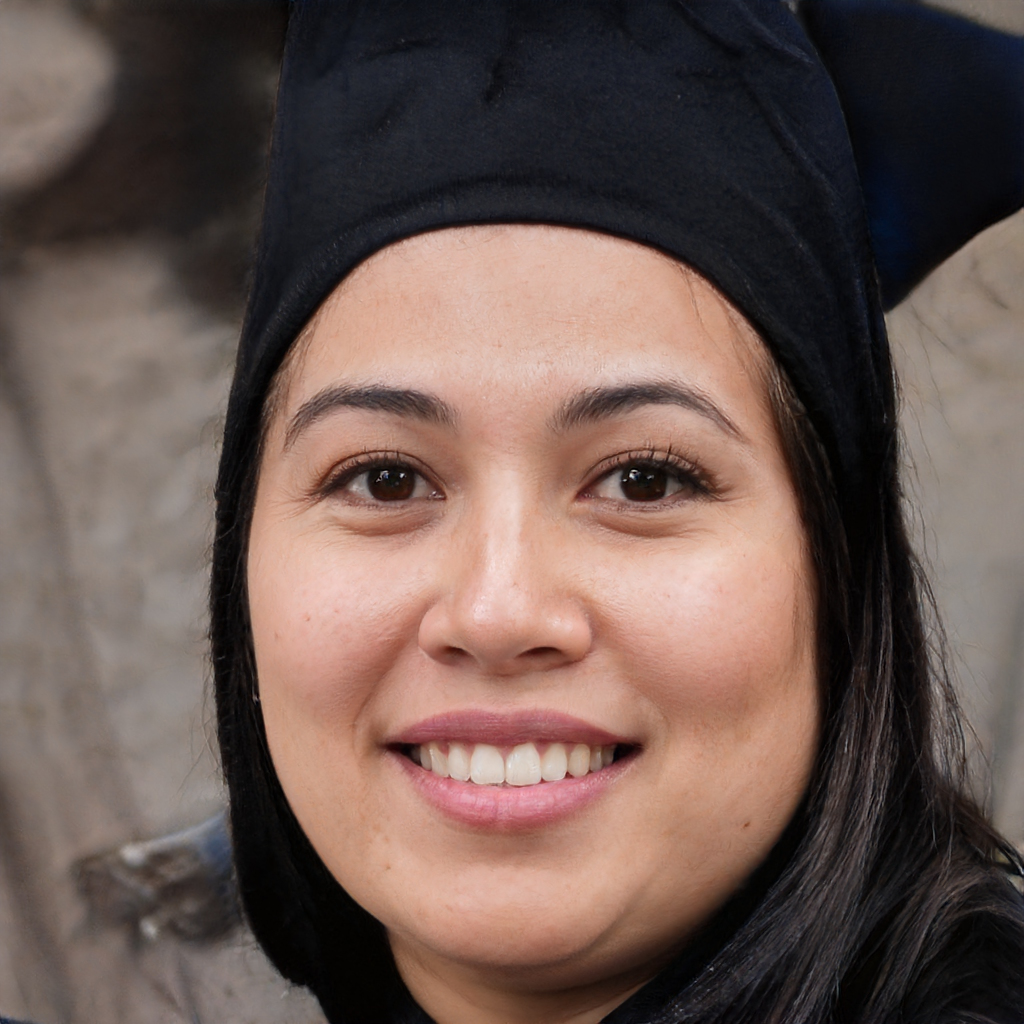
Gender: Female